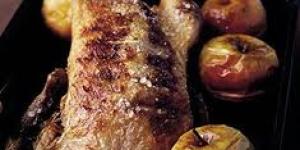
pato asado con manzanas